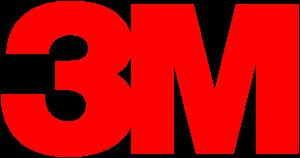
3M
3M logo
3M Company er en amerikansk virksomhed, som producerer over 55.000 forskellige produkter, inkluderende tape, sandpapir, laminat og farmaceutiske produkter, men er nok mest kendt for sin produktion af Post-it.